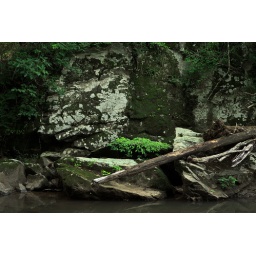
A rock face on the Eno river above Few's Ford. Orange county, NC